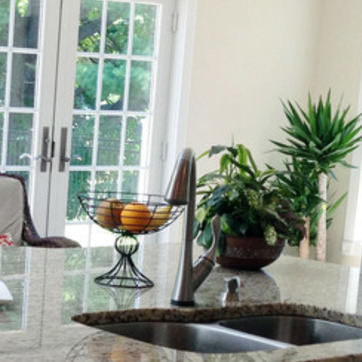
Material: metal